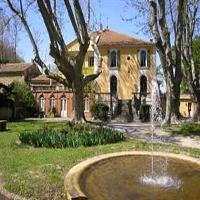
Weather: sun or clear